Clint Bowyer

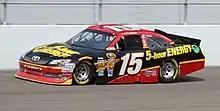
Bowyer's No. 15 during the 2012 Kobalt Tools 400

The 2012 season marked a new beginning for Bowyer as he moved from Richard Childress Racing to Michael Waltrip Racing, signing a 3-year deal. Improvements at Michael Waltrip Racing with the addition of former RCR director of competition Scott Miller and veteran driver Mark Martin as a teammate translated into Bowyer's best season statistically in the Sprint Cup Series.